Cajuns

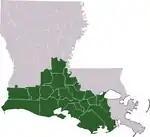
Acadiana

After the Americanization of Acadiana between the 1950s and 1970s, the term "Cajun" became synonymous with "white French Louisianian", due in part to CODOFIL's decision to promote Louisiana's link to Acadia in the "Cajun Renaissance".